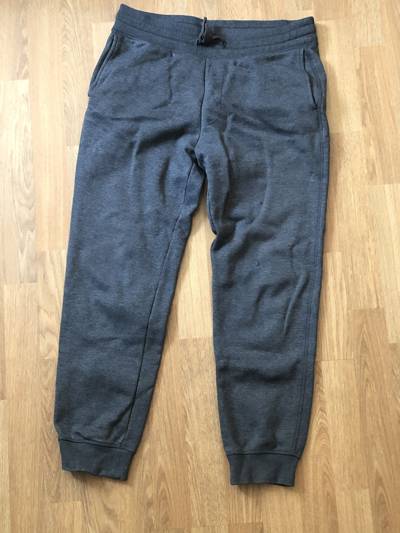
Waste category: clothes